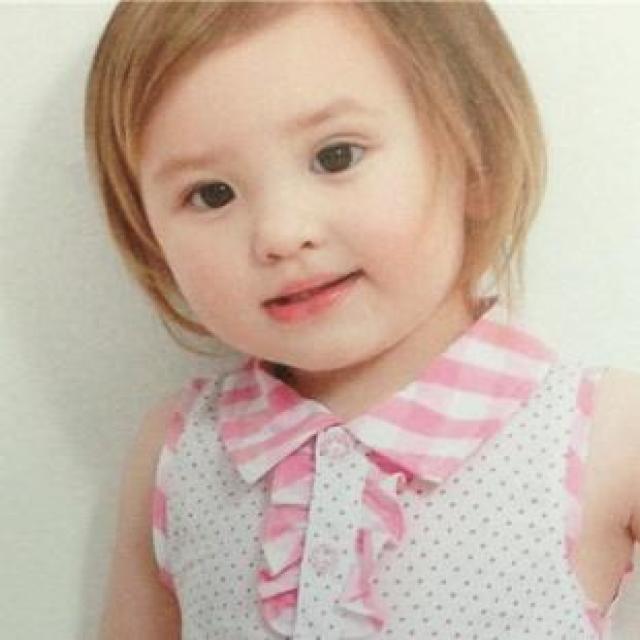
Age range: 0-12